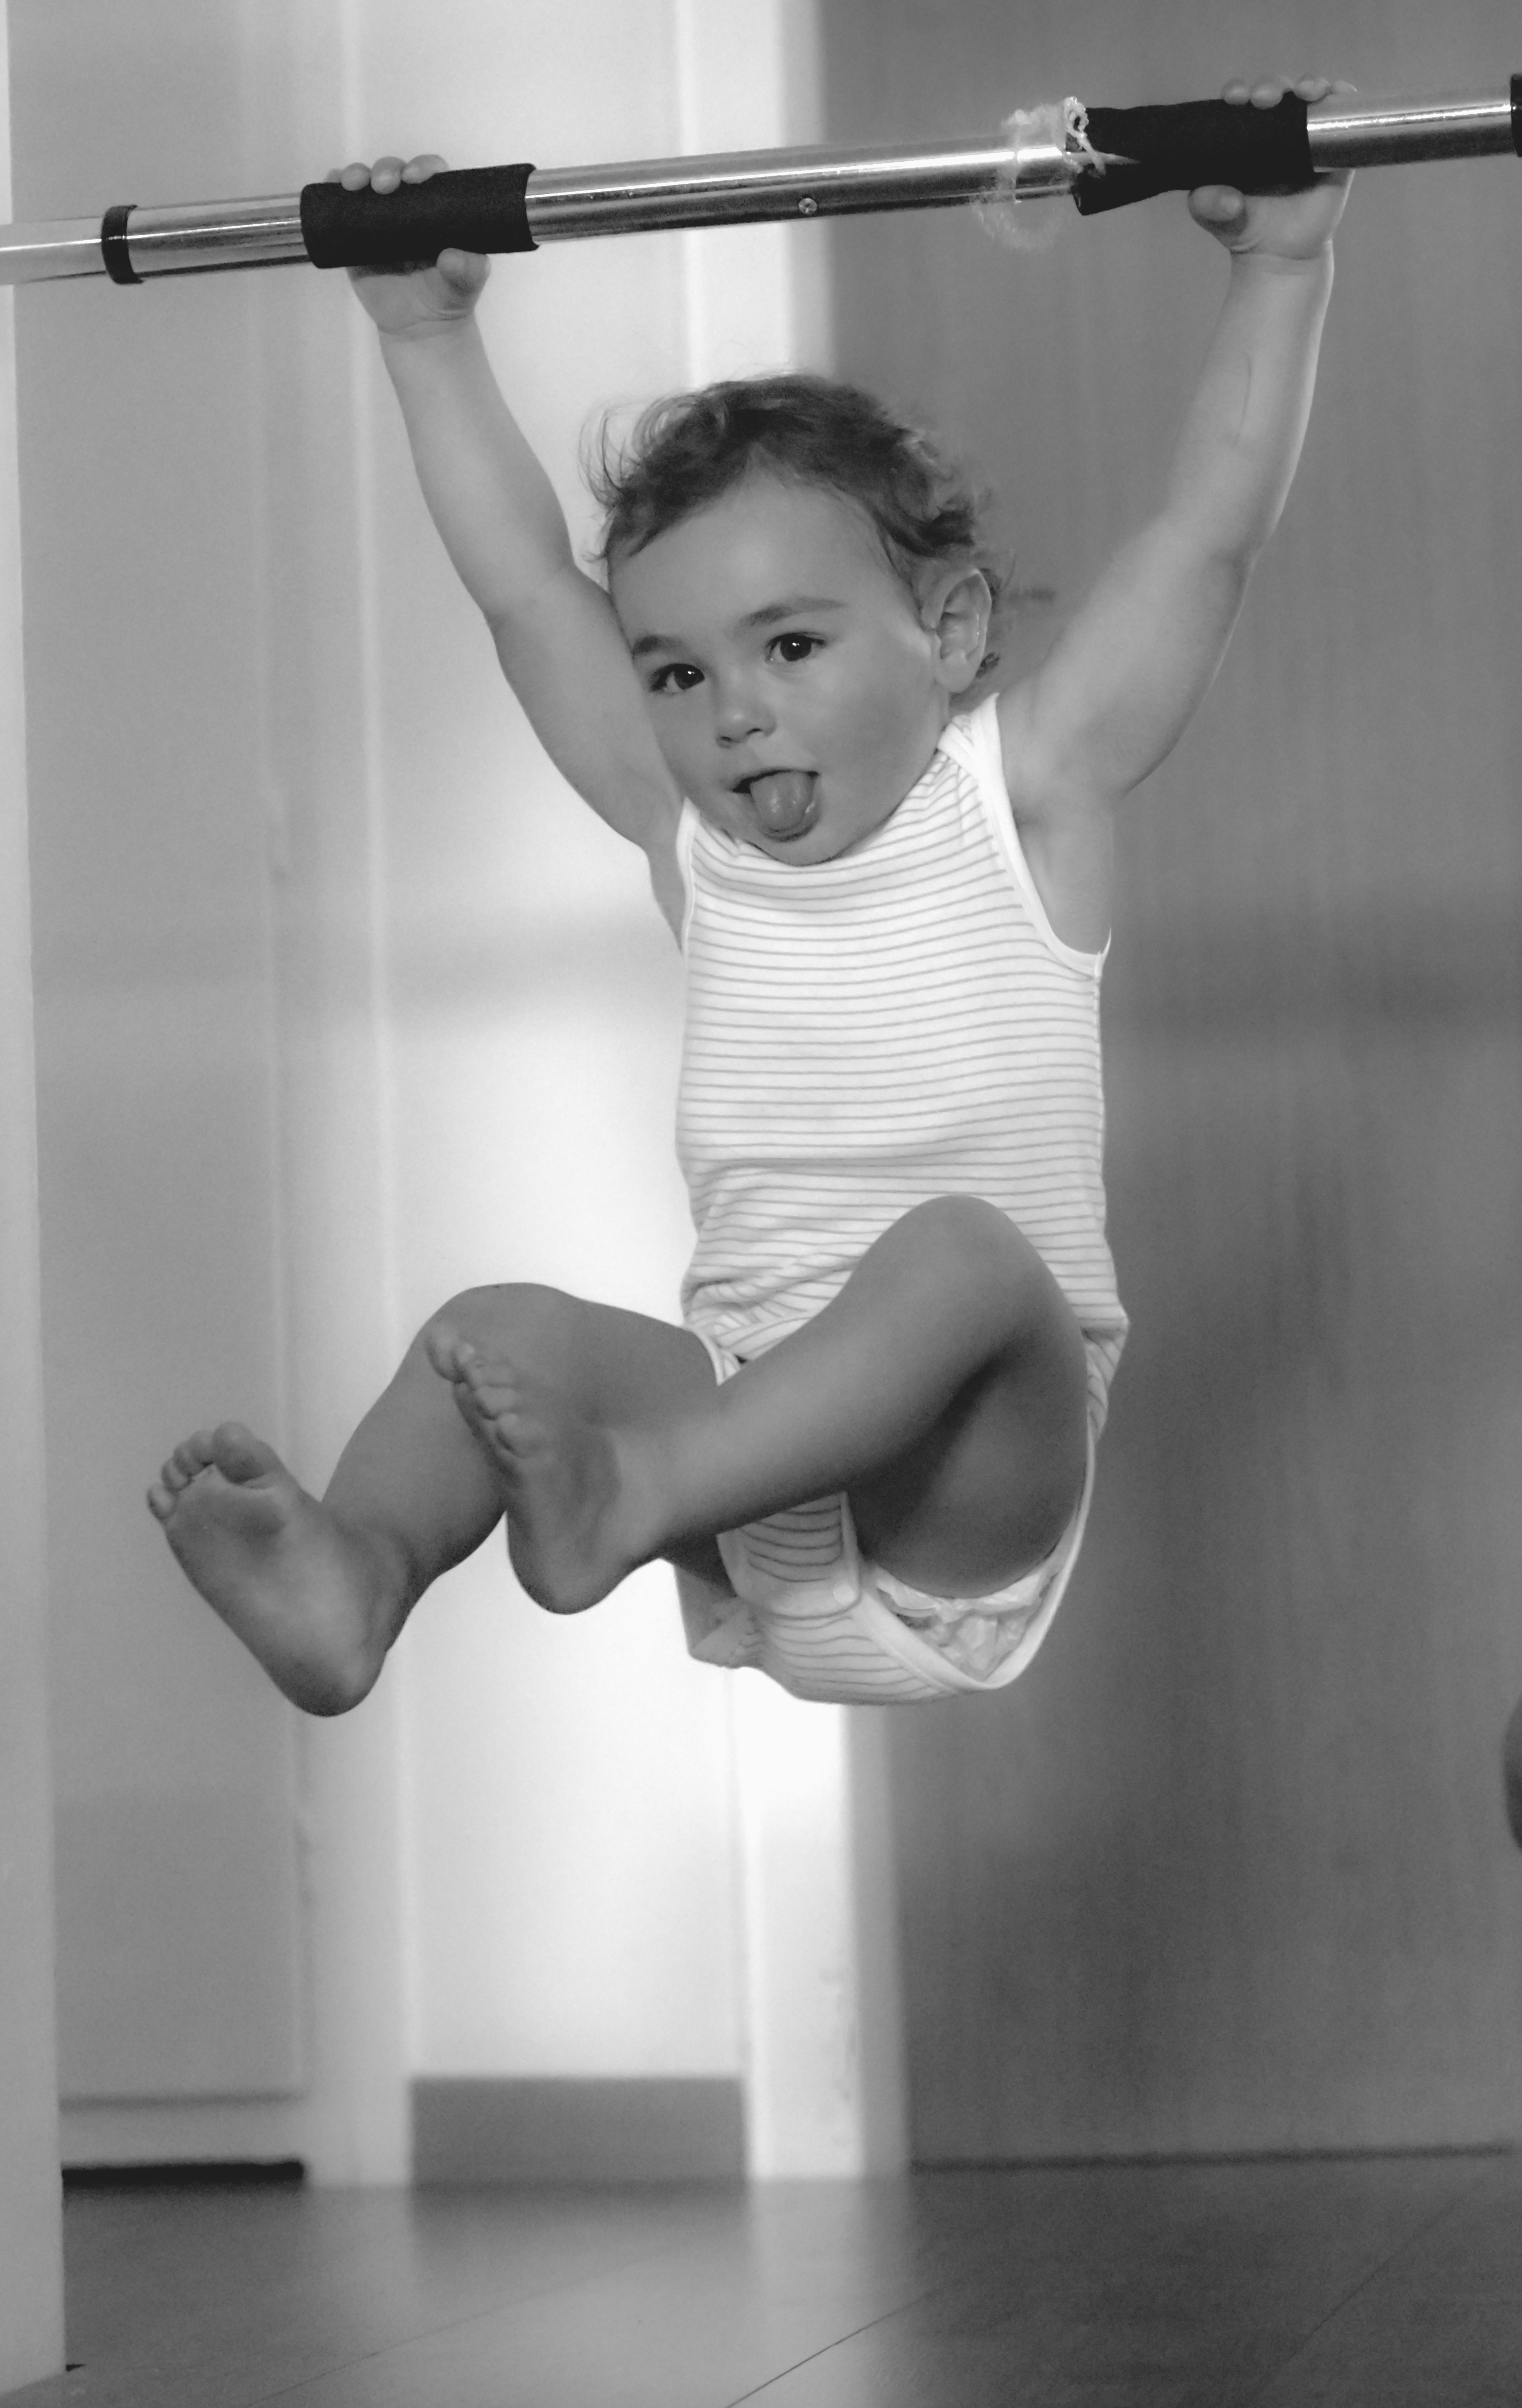
black and white, sport, boy, standing, dance, sitting, small, training, human, monochrome, movement, arm, fitness, muscle, ballet, sporty, children, sports, fit, active, entertainment, force, small child, performing arts, photo shoot, abdominal trainer, monochrome photography, human positions, modern dance, physical fitness